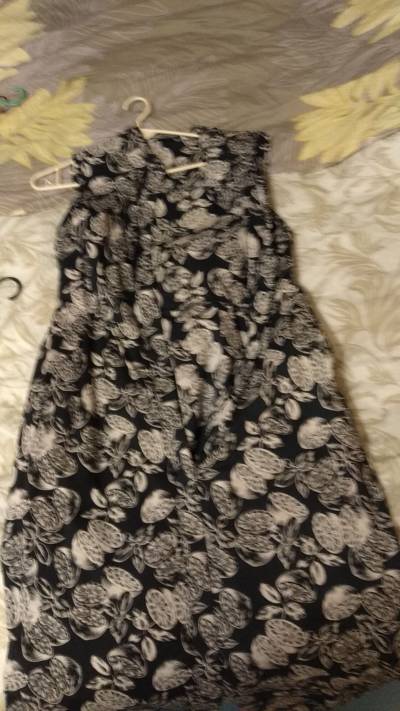
Waste category: clothes